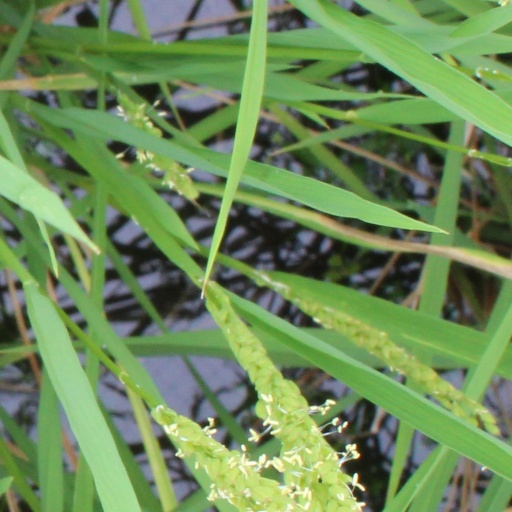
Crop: rice